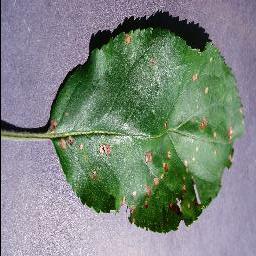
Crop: apple
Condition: black_rot